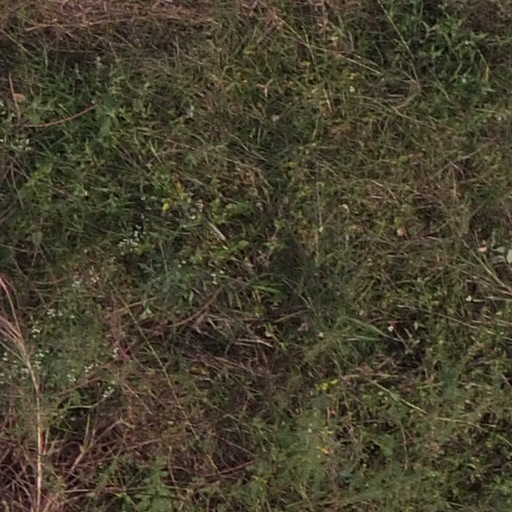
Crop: maize; corn